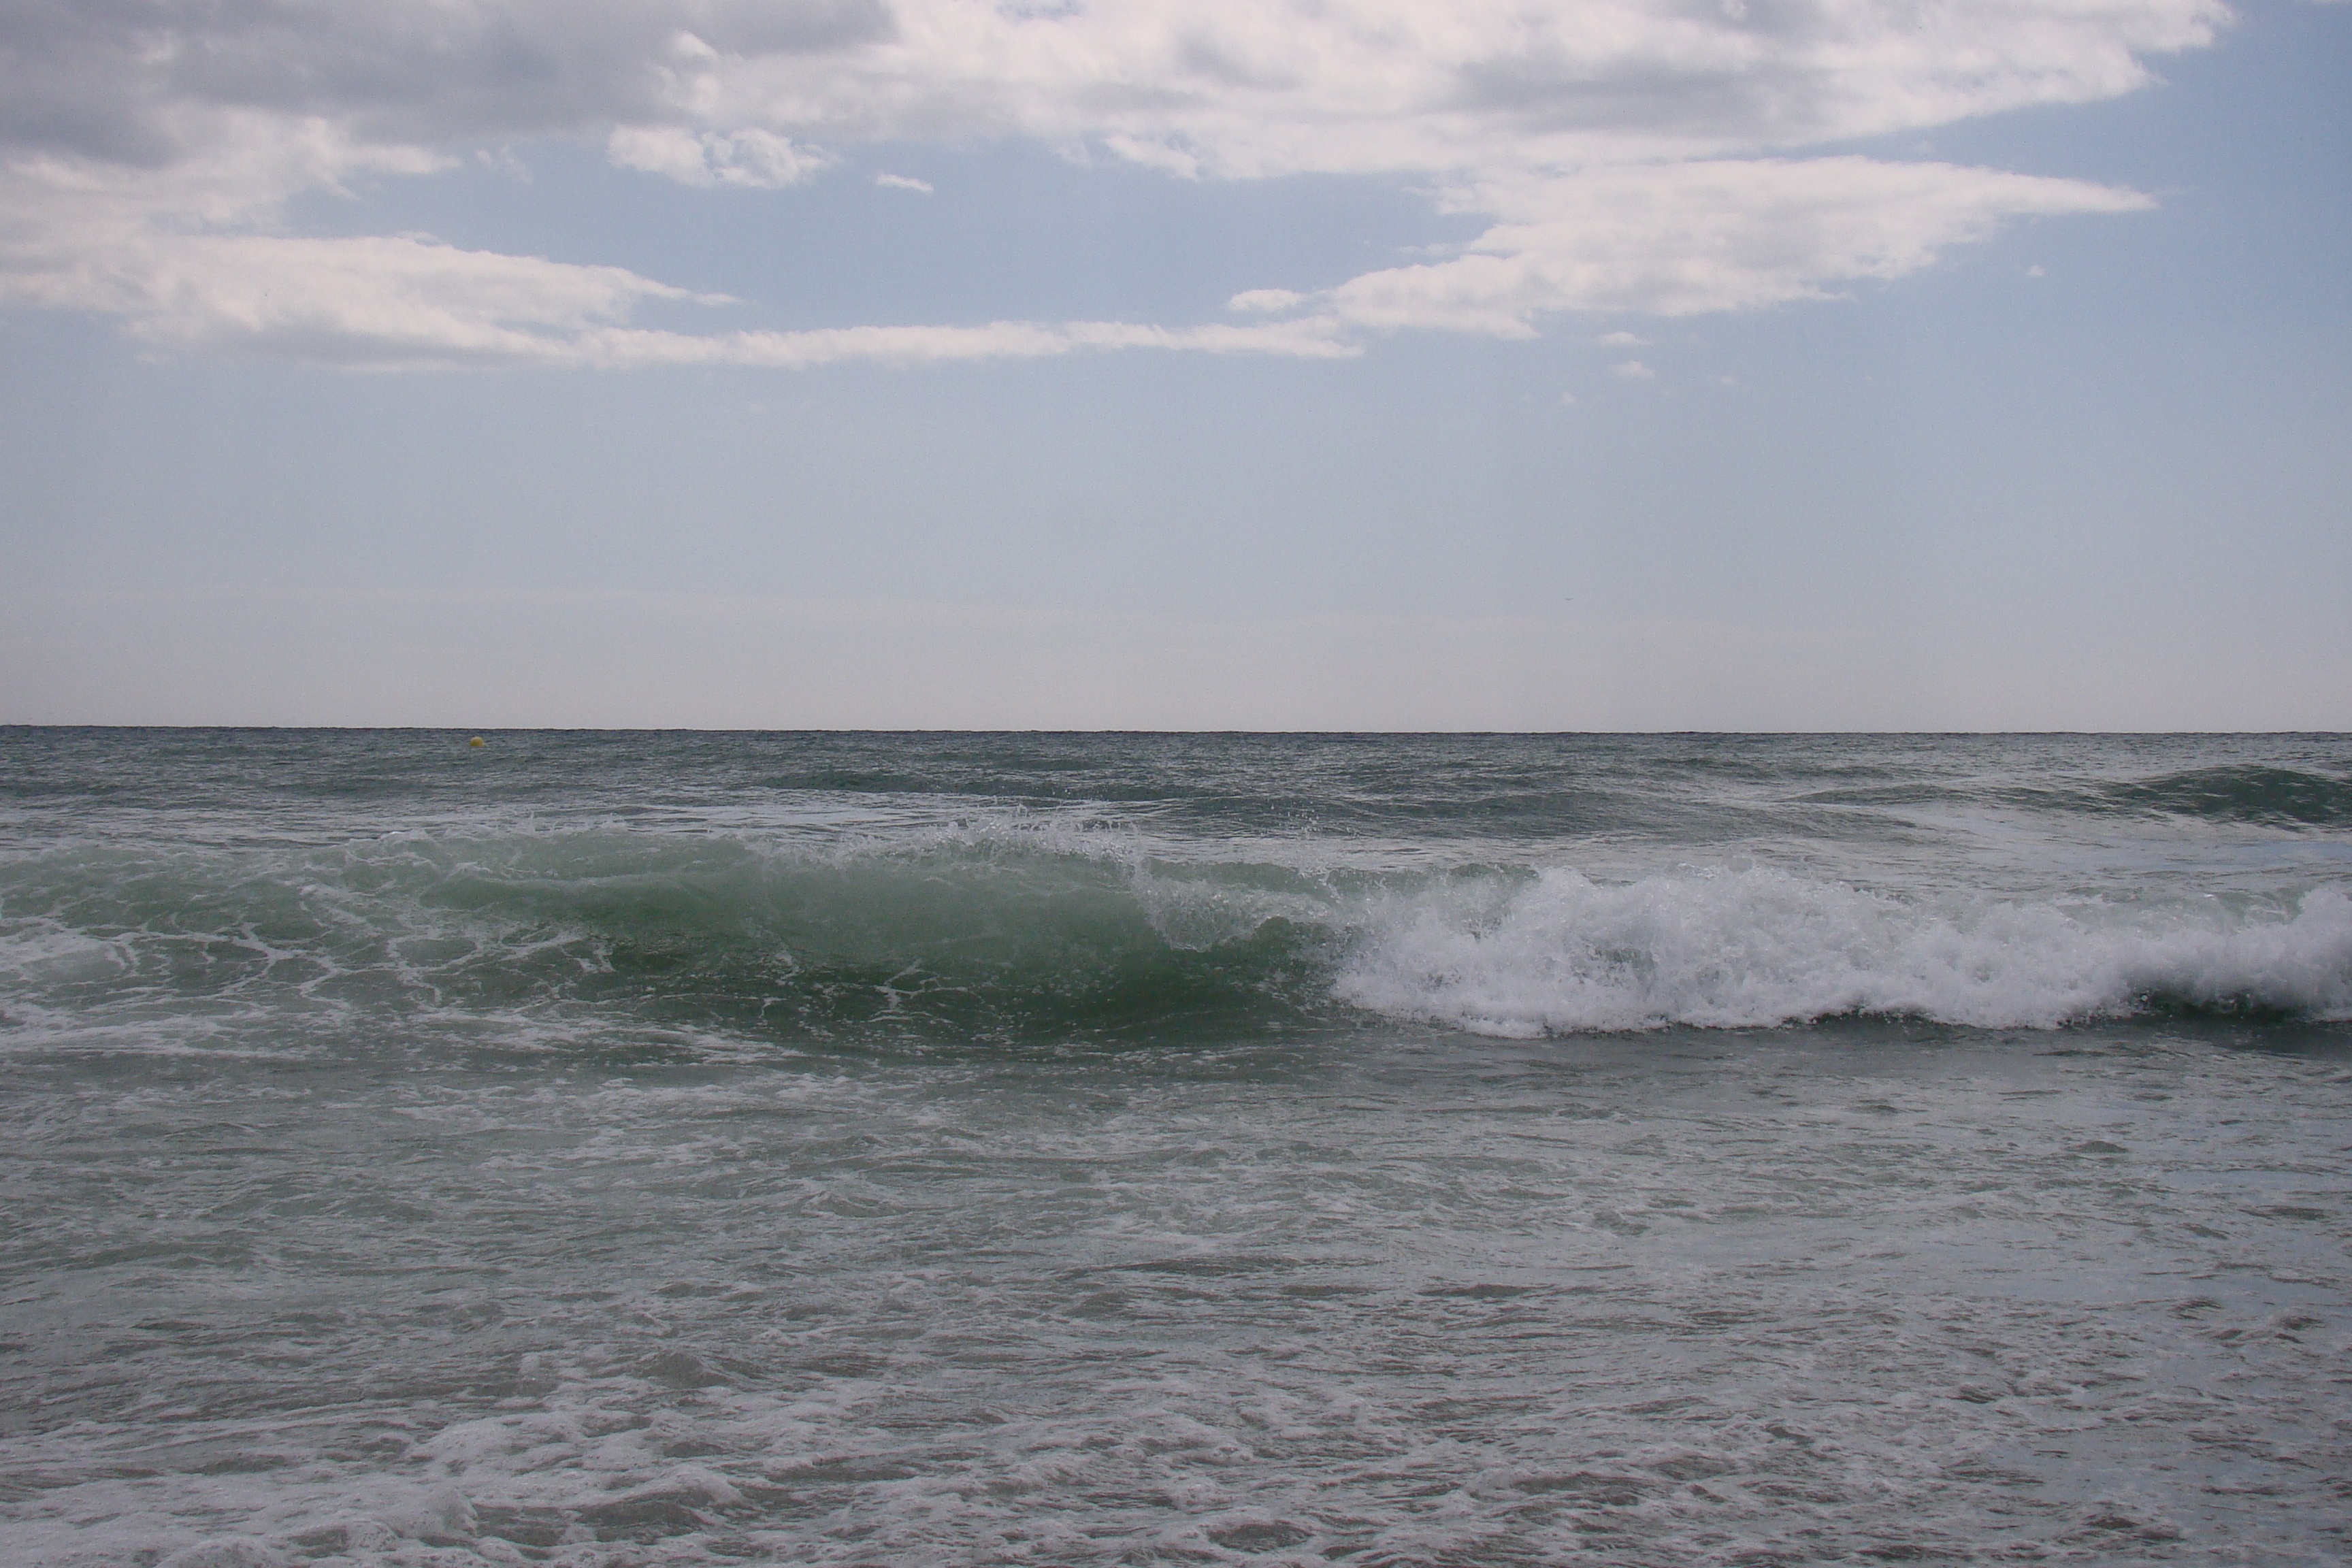
beach, sea, coast, ocean, horizon, cloud, shore, wave, wind, weather, body of water, waves, great, atmospheric phenomenon, wind wave